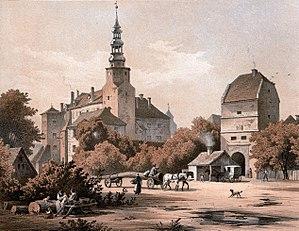
Henri II de Münsterberg-Oels il est de 1536 à 1542 duc de Münsterberg et Oels et de 1542 à 1548 duc de Bernstadt. Il porte également le titre comte de Glatz, bien que sa famille ne règne plus sur le comté.